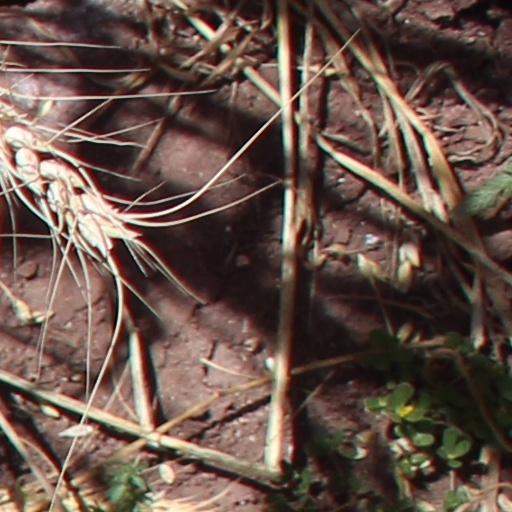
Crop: wheat